BEAMA

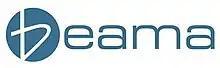
BEAMA logo

BEAMA, formerly the British Electrotechnical and Allied Manufacturers' Association, is a trade association for energy infrastructure companies in the United Kingdom.